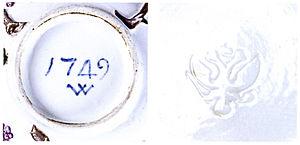
Dimitri Ivanovitch Vinogradov est le chimiste pionnier de la tradition russe de la porcelaine ; il est le fondateur de la manufacture impériale de porcelaine de Saint-Pétersbourg.